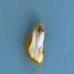
Maize quality: Bad